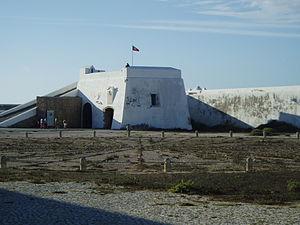
La Forteresse de Sagres est une construction militaire située sur la Pointe de Sagres, non loin du Cap Saint-Vincent, le point le plus au sud-ouest du Portugal.